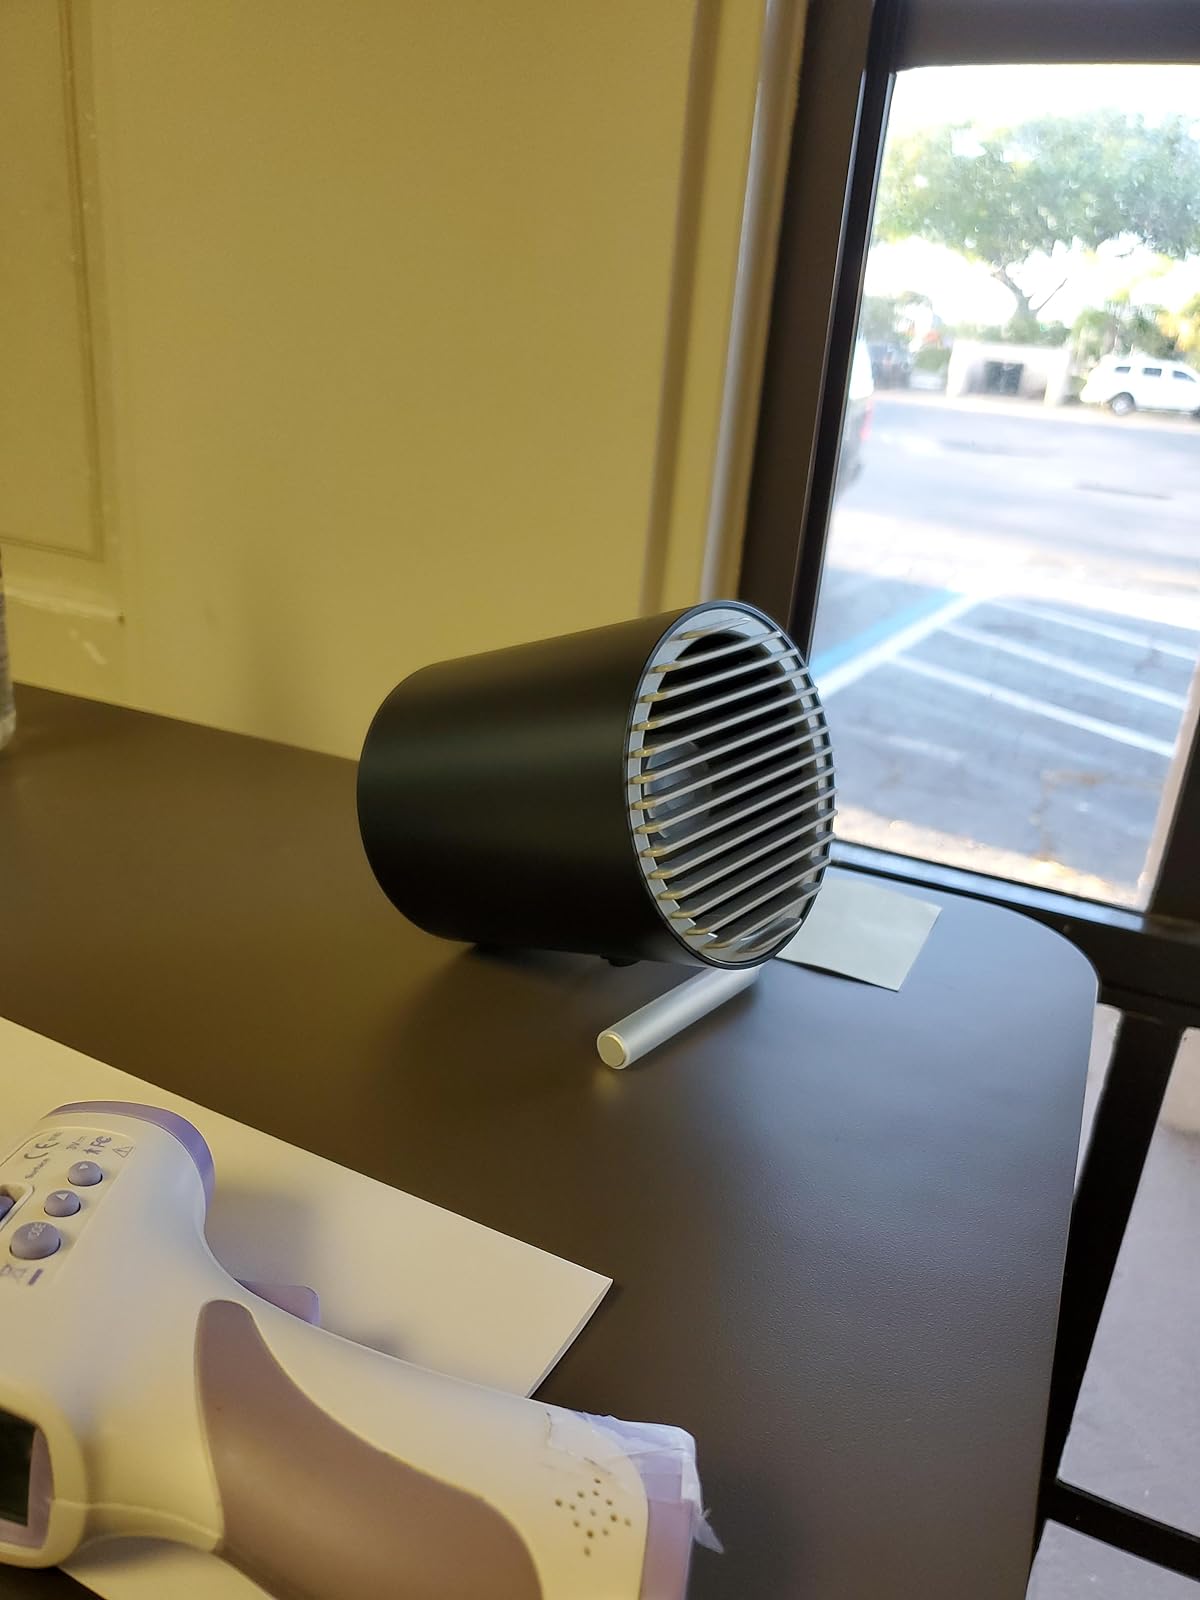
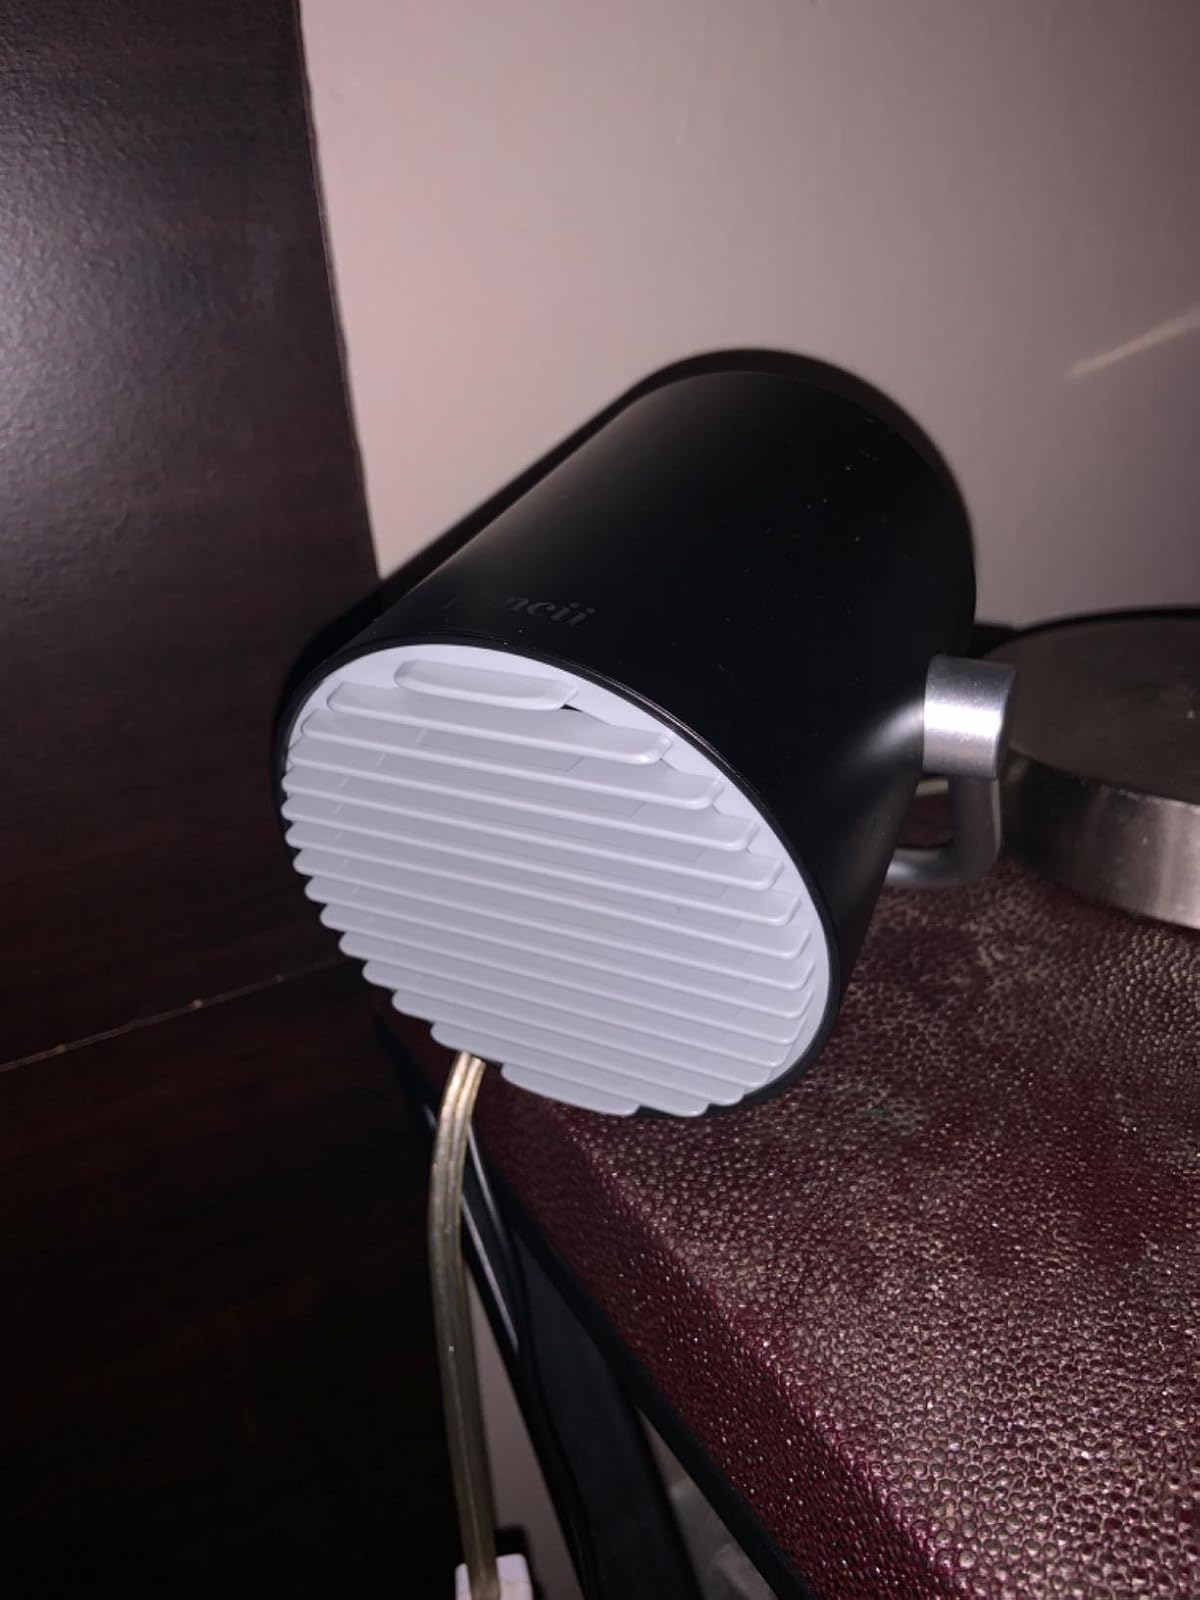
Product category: fan
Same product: yes